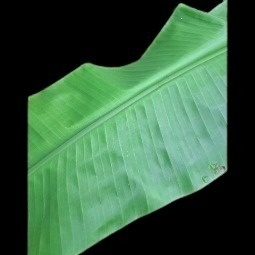
Label: Calcium